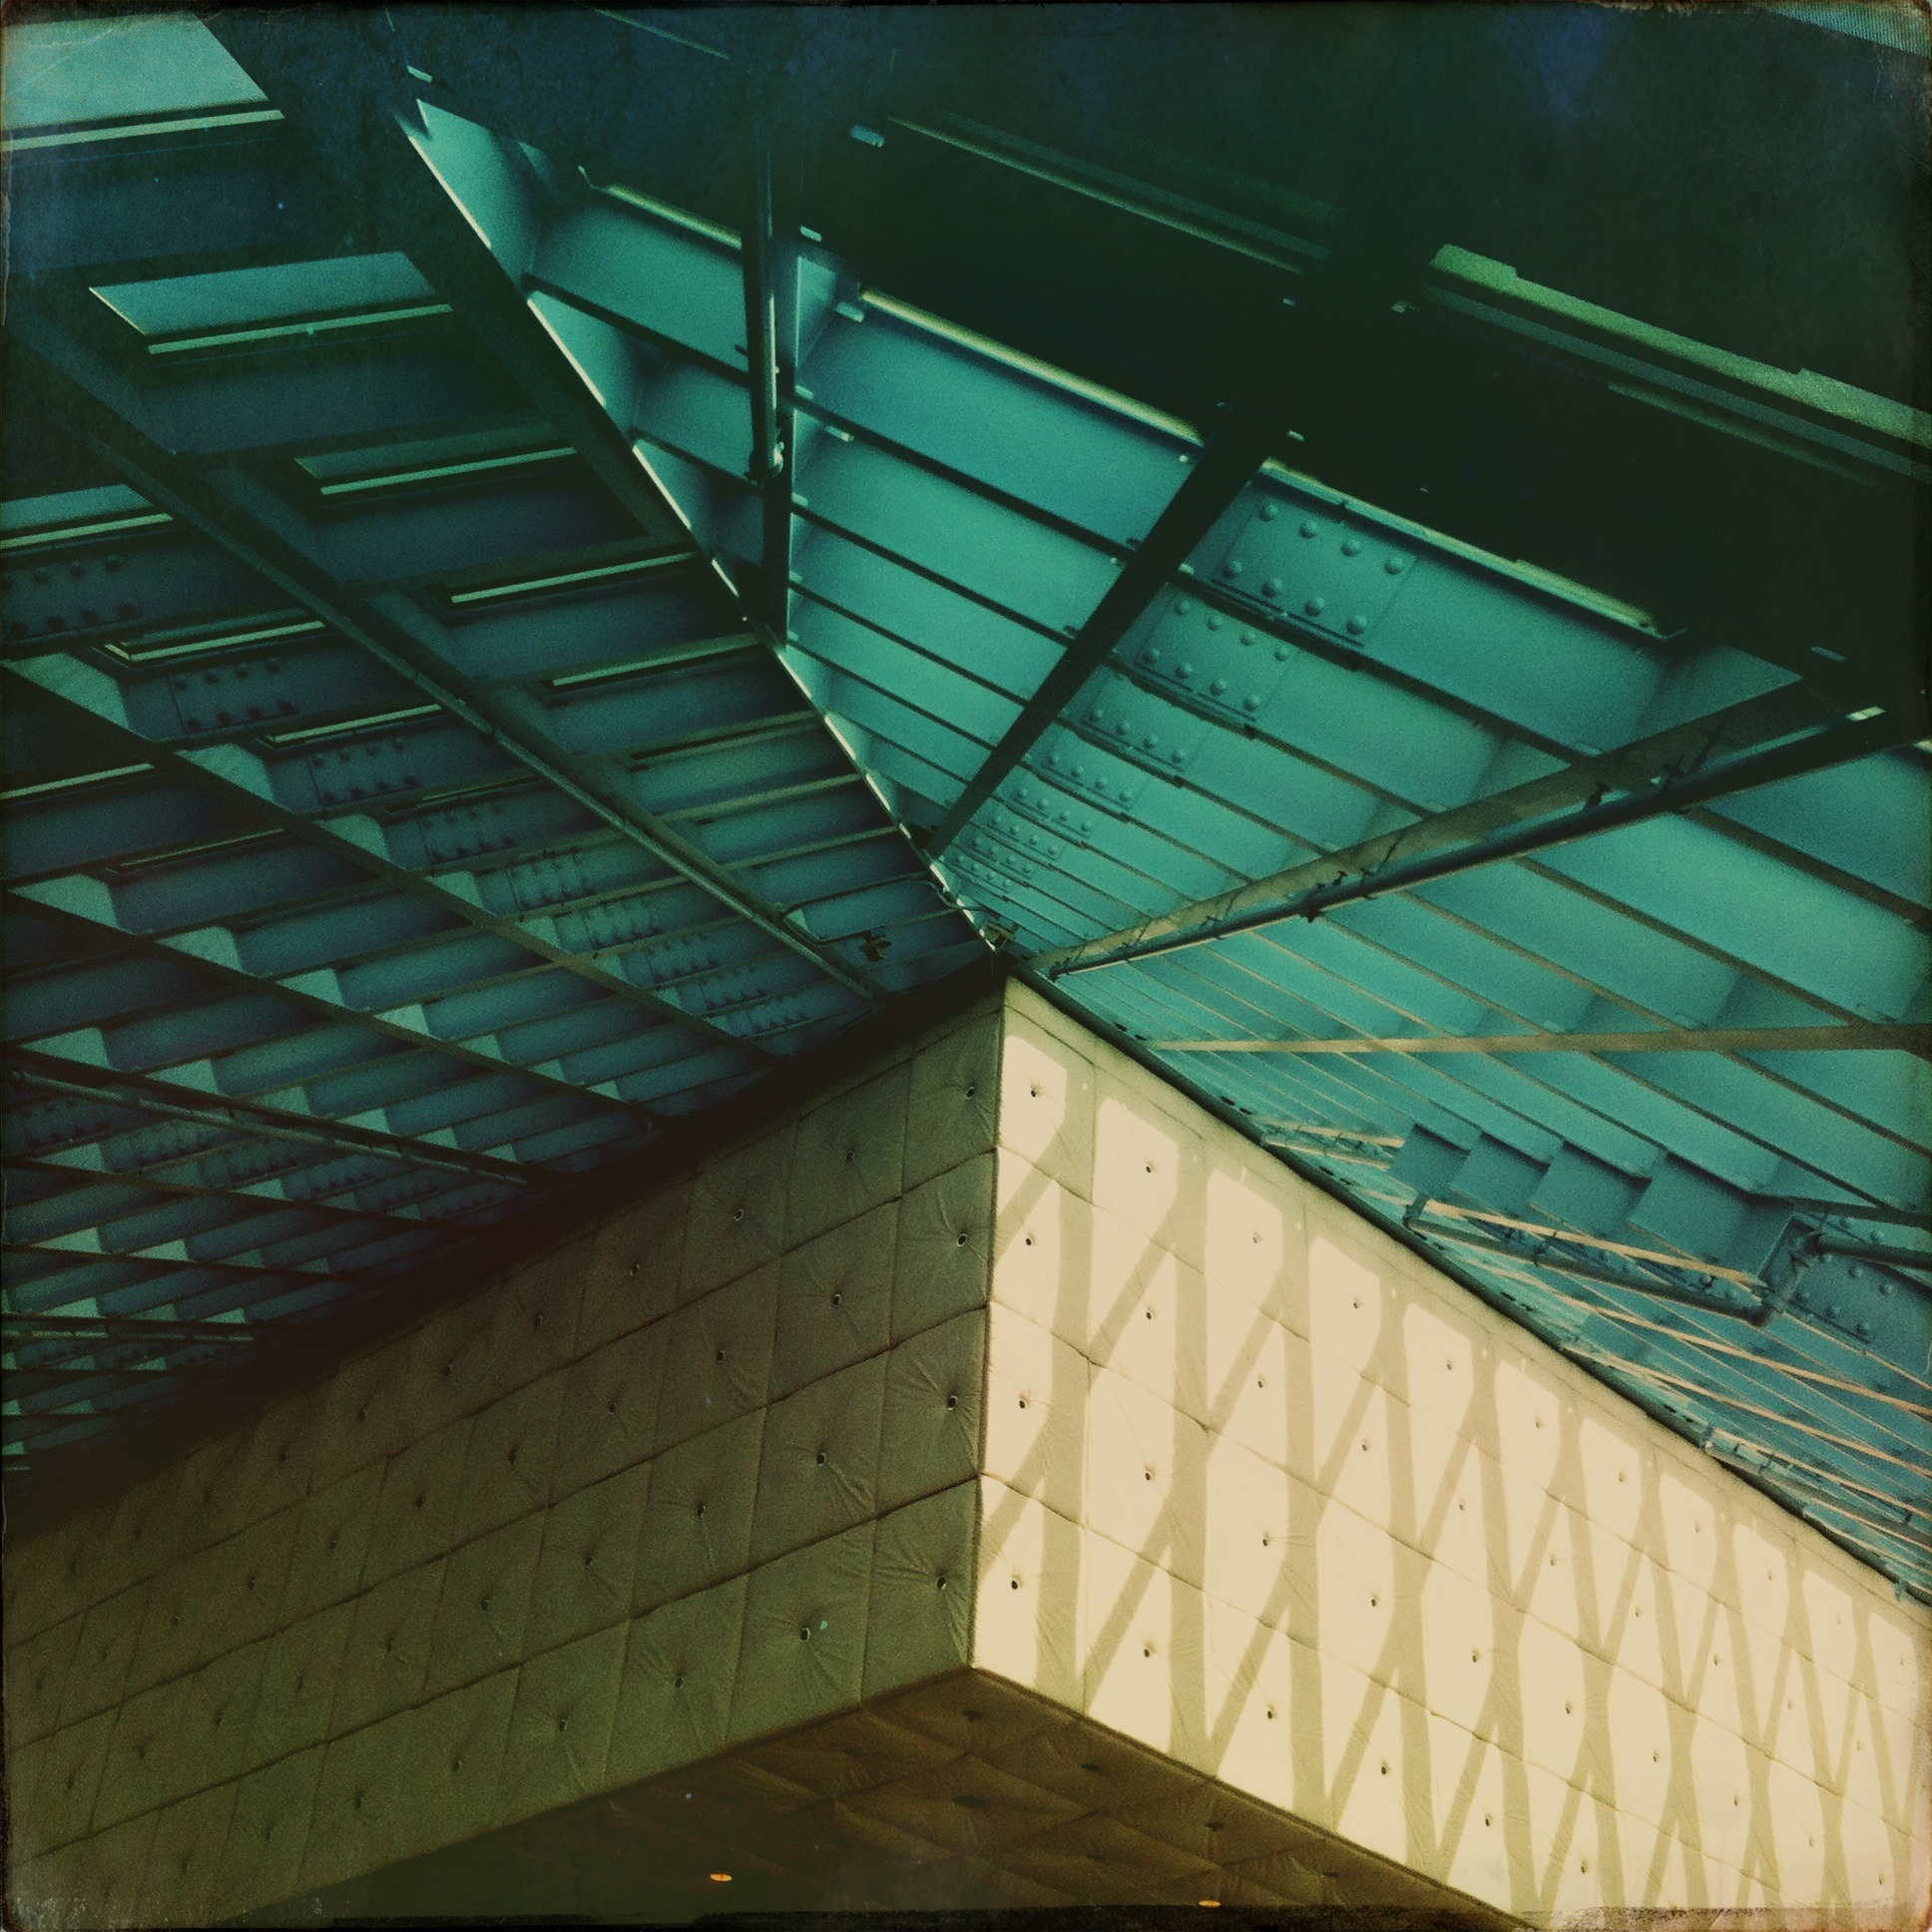
wing, light, architecture, structure, wood, window, glass, roof, building, city, urban, wall, ceiling, line, green, reflection, color, facade, blue, modern, library, design, symmetry, surreal, shape, daylighting